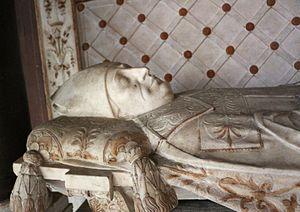
Niccolò Fortiguerra, dit le cardinal de Teano, est un cardinal italien du XVᵉ siècle. Il est un parent de Pie II.